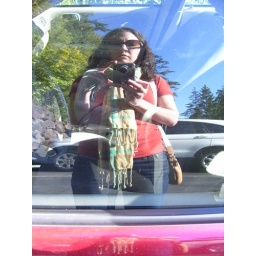
Reflection in car window